Jeff Petry

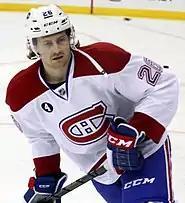
Petry with the Montreal Canadiens in April 2015.

On March 2, 2015, during the 2014–15 season, Petry was traded to the Montreal Canadiens in exchange for a 2015 second-round draft pick and conditional fifth-round pick. After the Canadiens post-season run, on June 2, 2015, Petry opted to surrender his impending free agent status in signing a six-year contract extension with the Montreal Canadiens until the 2020–21 season.